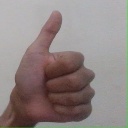
अक्षर: थ